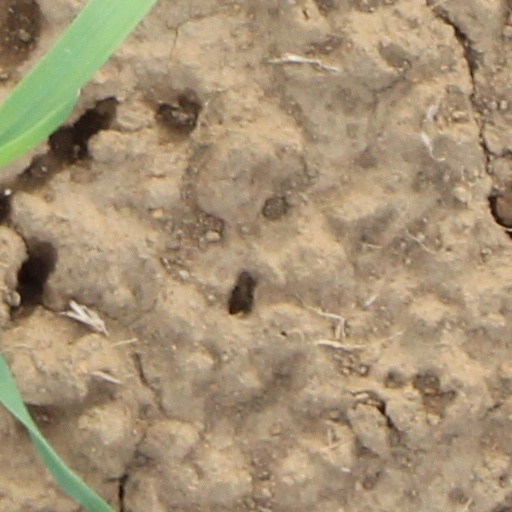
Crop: wheat